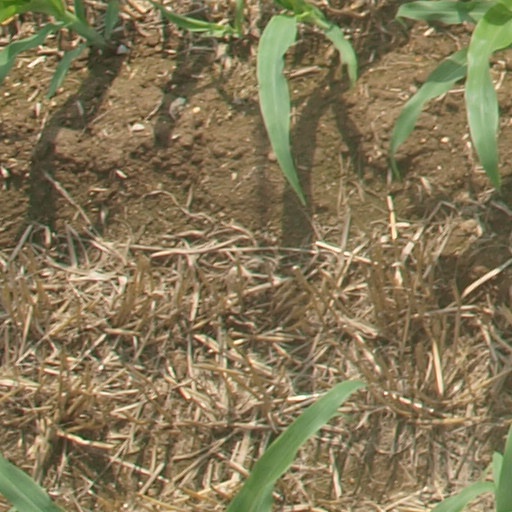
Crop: maize; corn